Cathedral

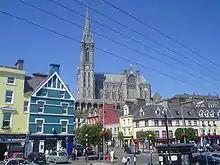
Many cathedrals are important landmarks. Cobh Cathedral, Ireland, rises up above the town.

There was no distinction between the monastic cathedral chapters and those of the secular canons, in their relation to the bishop or diocese. In both cases the chapter was the bishop's consilium that he was bound to consult on all important matters and without doing so he could not act. Thus, a judicial decision of a bishop needed the confirmation of the chapter before it could be enforced. He could not change the service books, or "use" of the church or diocese, without capitular consent, and there are episcopal acts, such as the appointment of a diocesan chancellor, or vicar general, which still need confirmation by the chapter, but the older theory of the chapter as the bishop's council in ruling the diocese has become a thing of the past, in Europe.